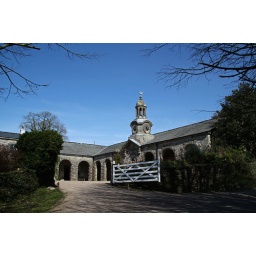
The stables at Arlington Court house the National Trust Carriage Museum, with over 50 horse drawn carriages.